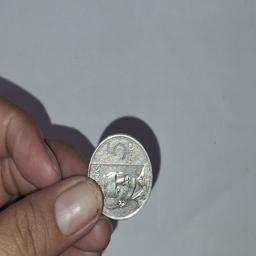
Label: 5_New_Front